Describe the emotion expressed in this image:  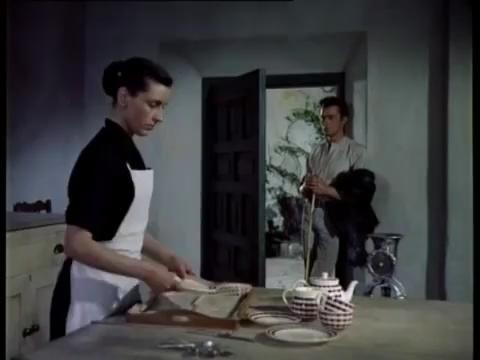
This person displays Suffering, valence and arousal with low intensity.